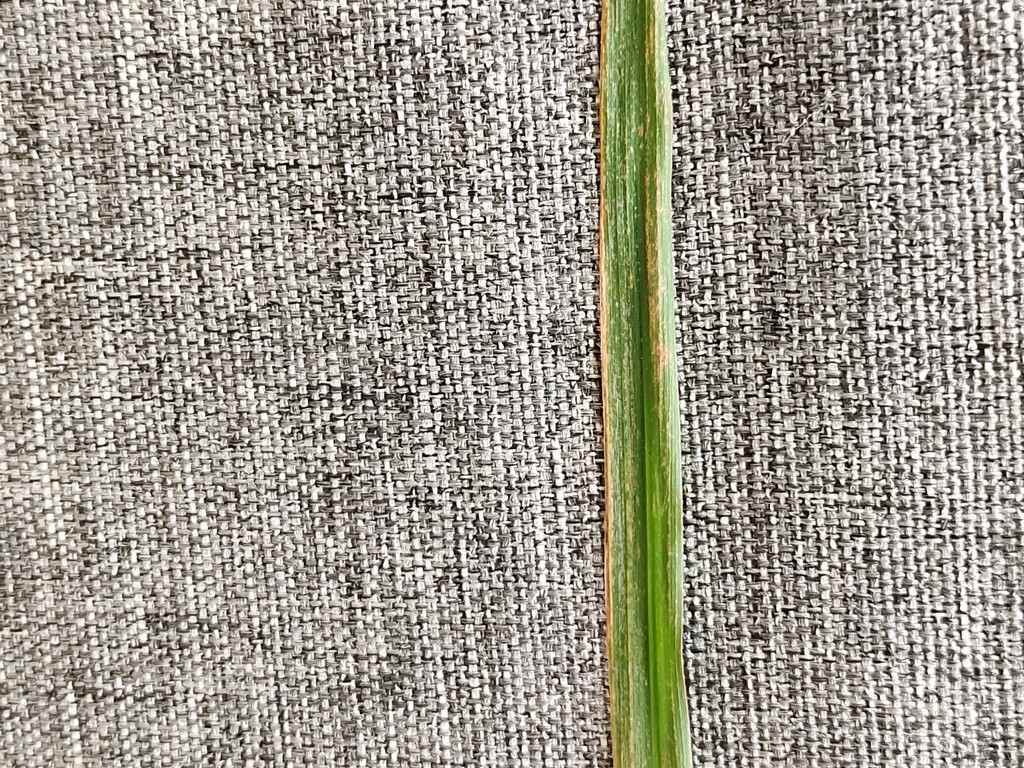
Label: Unhealthy